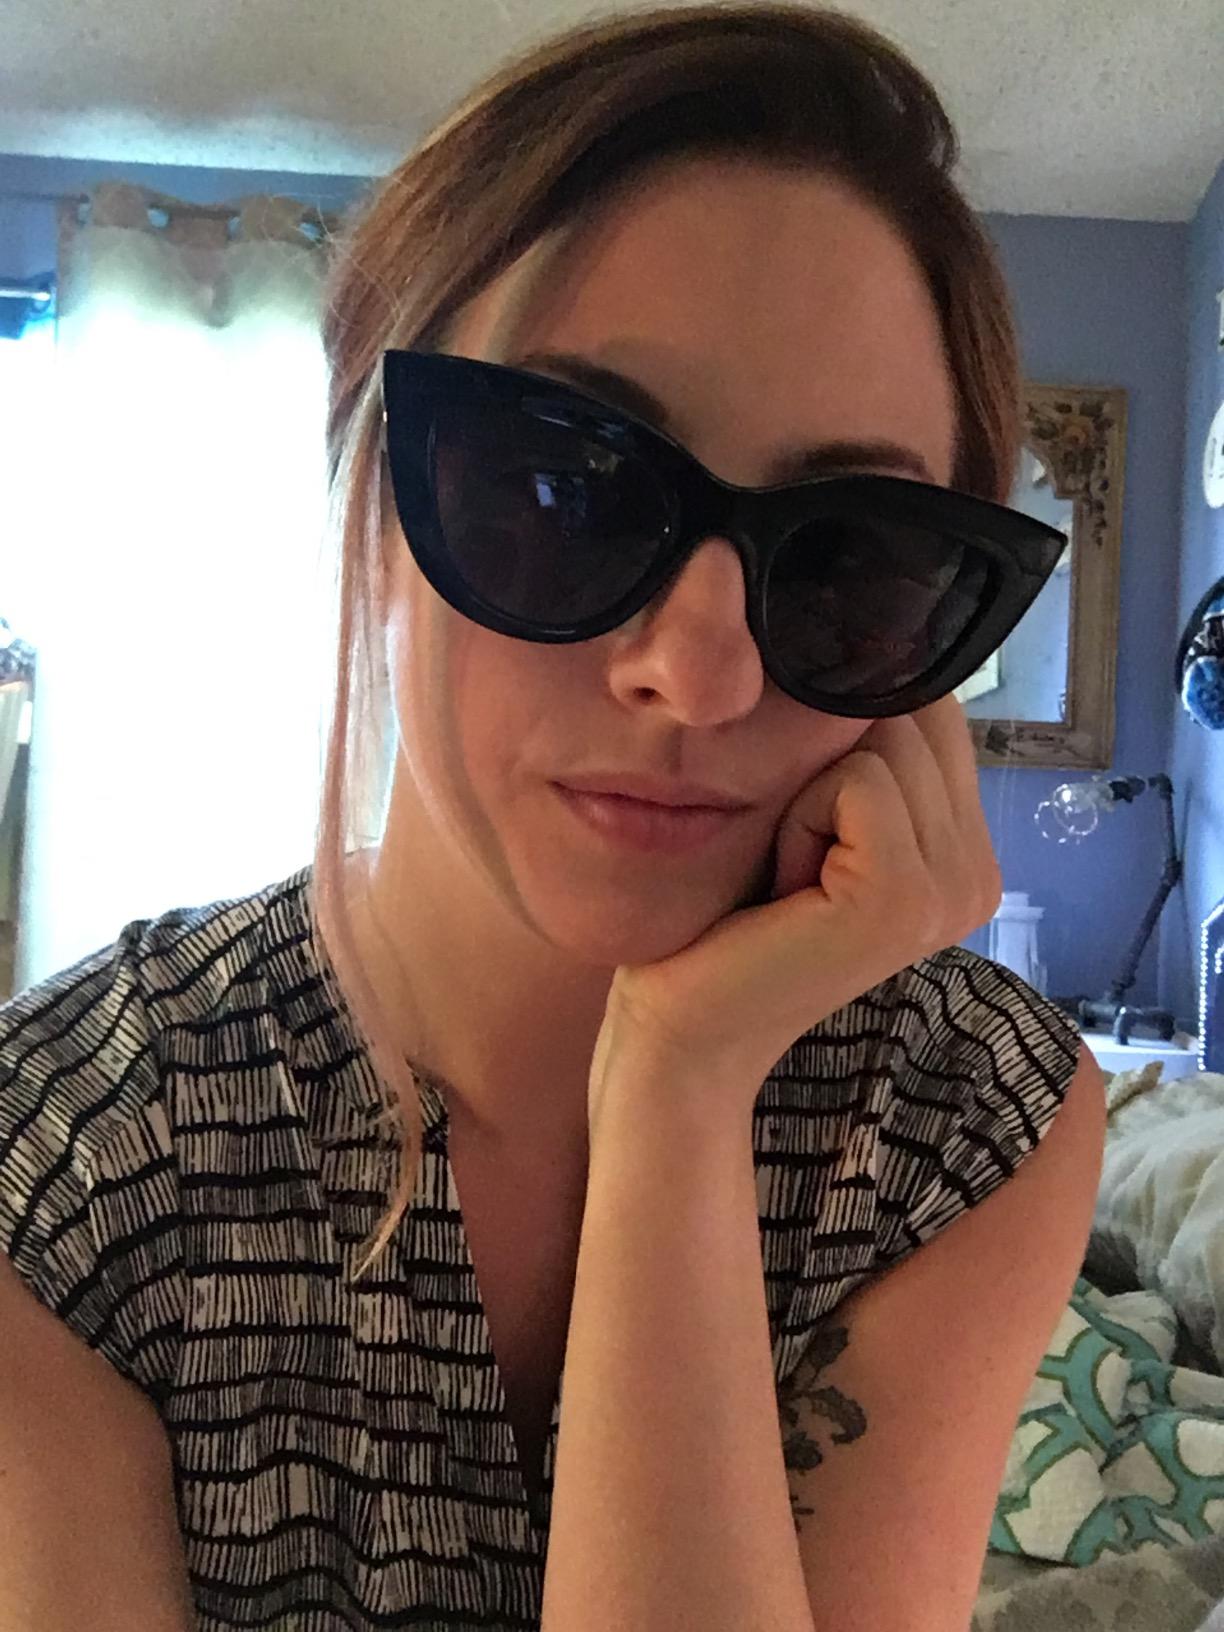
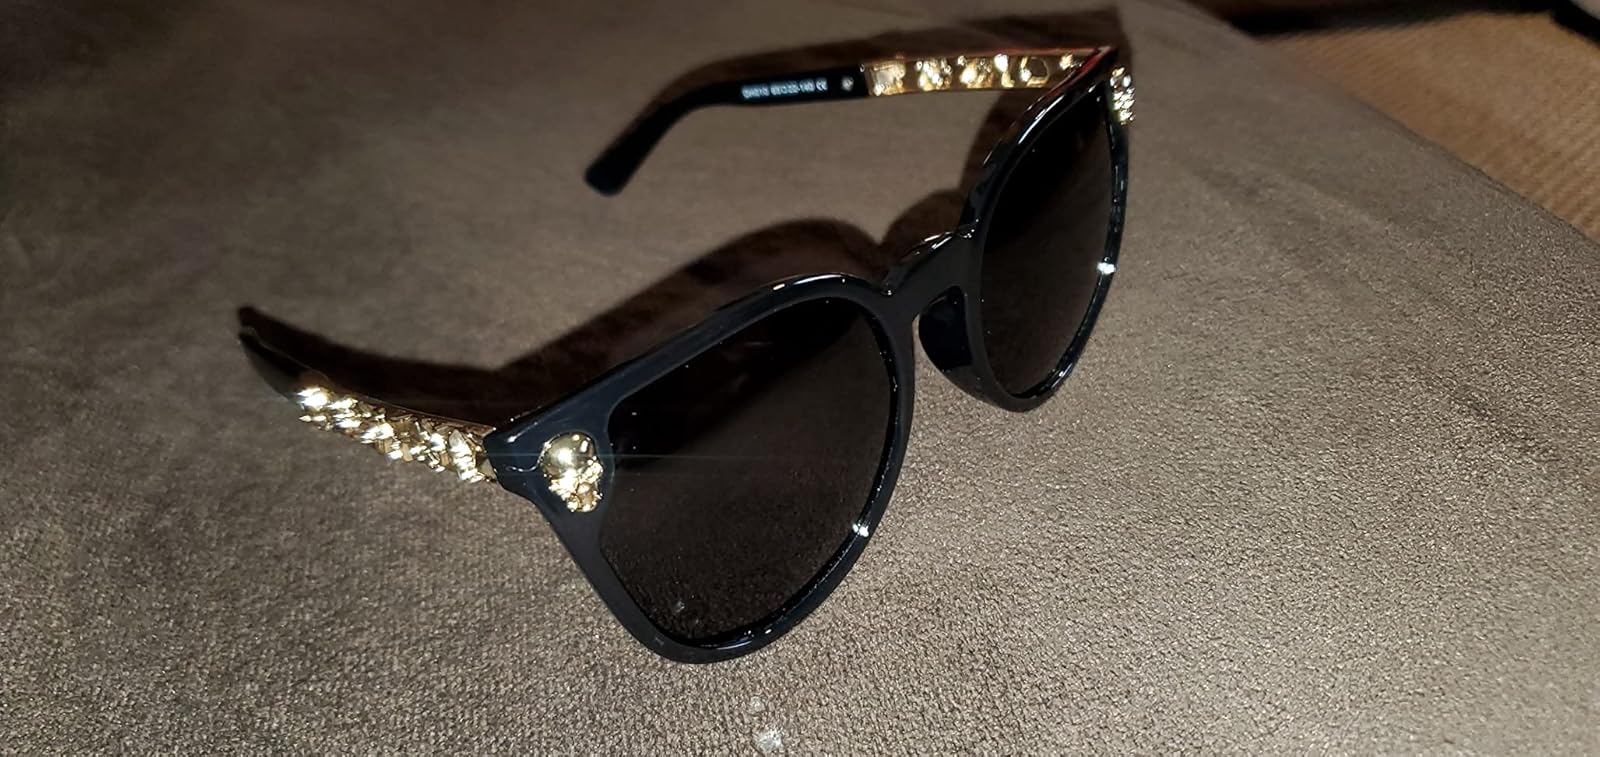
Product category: accessories_sunglasses
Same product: no